William Colford Schermerhorn

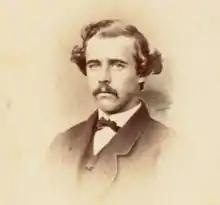
Photograph of Schermerhorn,

William Colford Schermerhorn (June 22, 1821 – January 1, 1903) was an American lawyer, philanthropist, and patron of the arts.